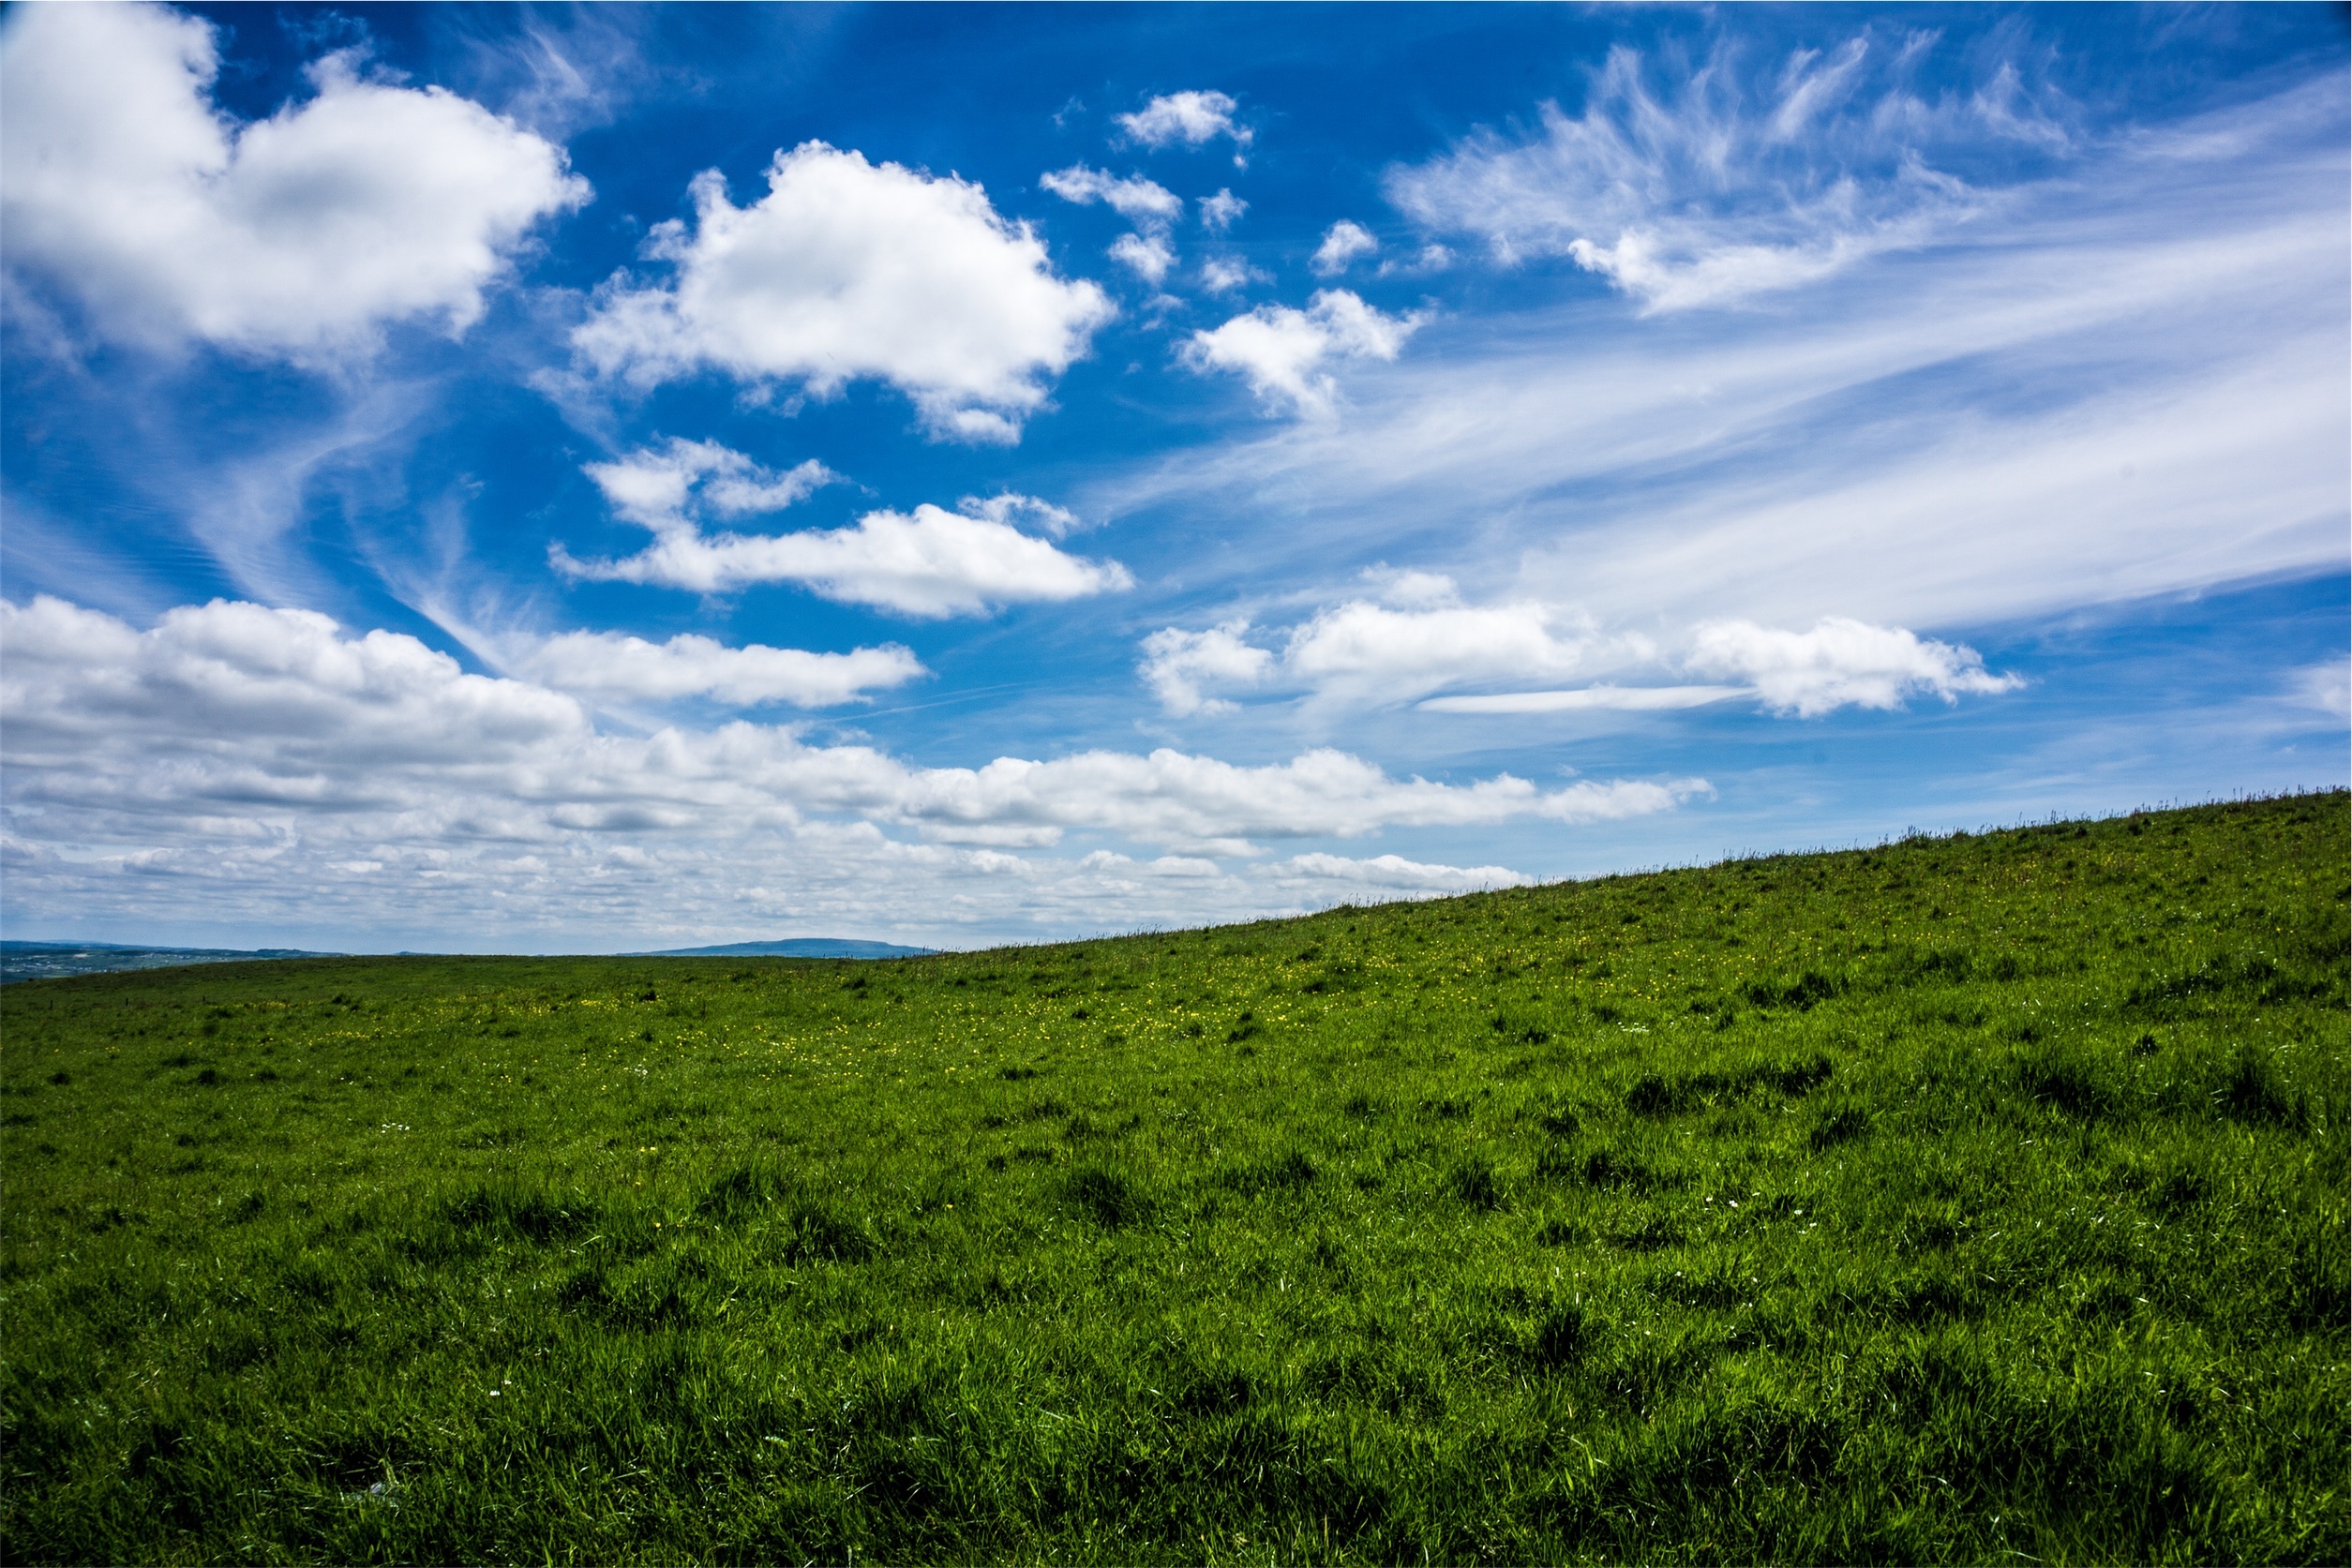
landscape, sea, tree, nature, grass, horizon, mountain, cloud, sky, field, meadow, prairie, sunlight, hill, green, pasture, blue, agriculture, plain, clouds, grassland, plateau, habitat, ecosystem, steppe, rural area, meteorological phenomenon, natural environment, geographical feature, grass family